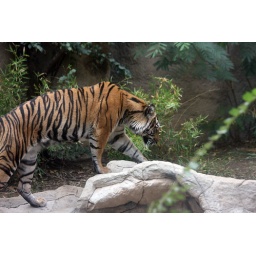
tiger walking around in its cage